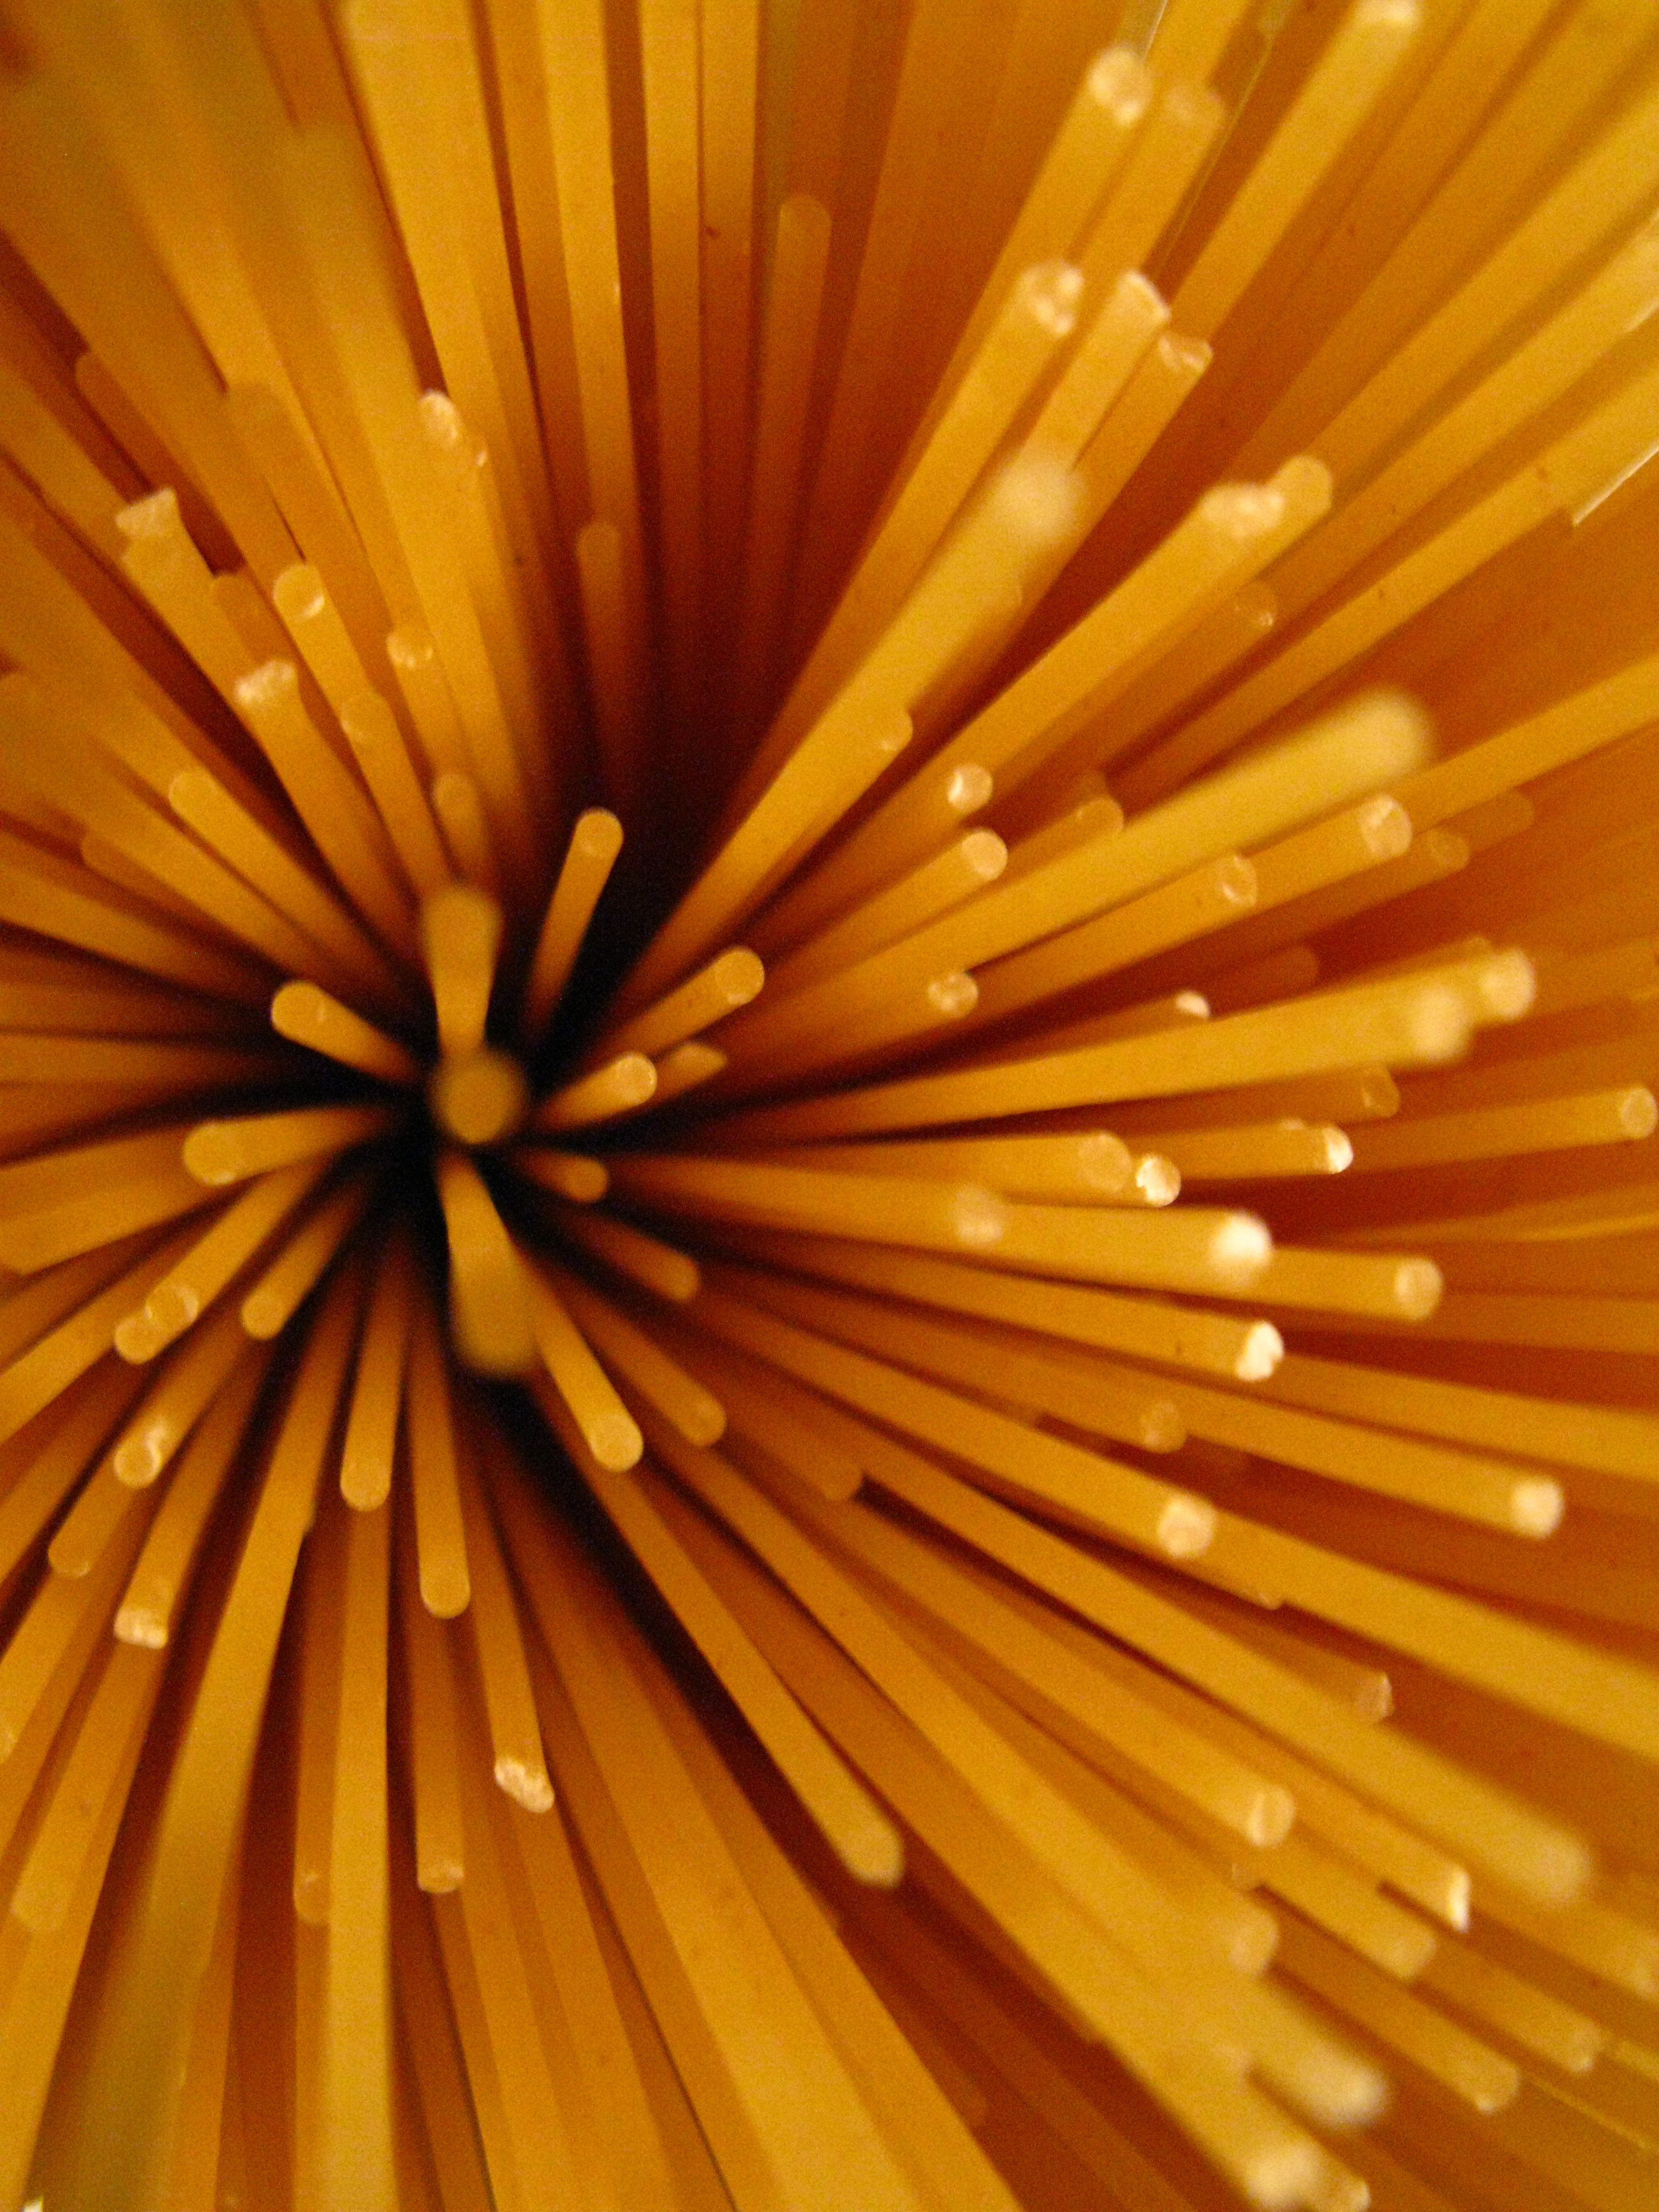
blur, plant, sunlight, leaf, flower, petal, food, yellow, pasta, close up, noodles, macro photography, daisy family